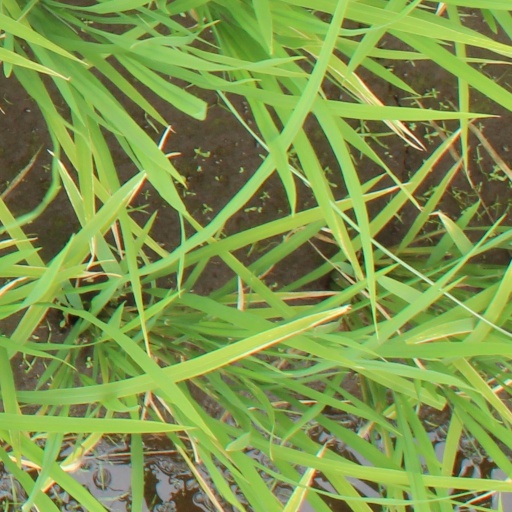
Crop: rice